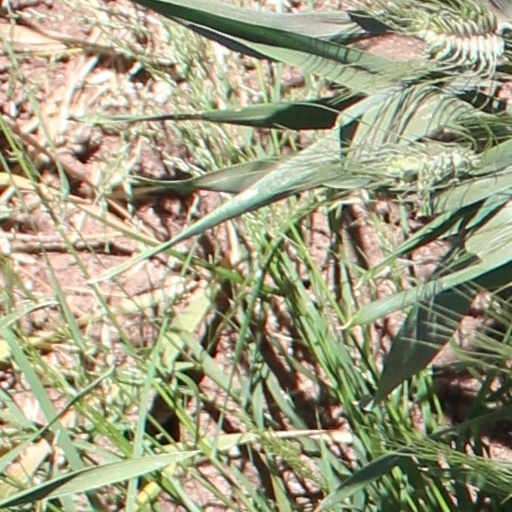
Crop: wheat